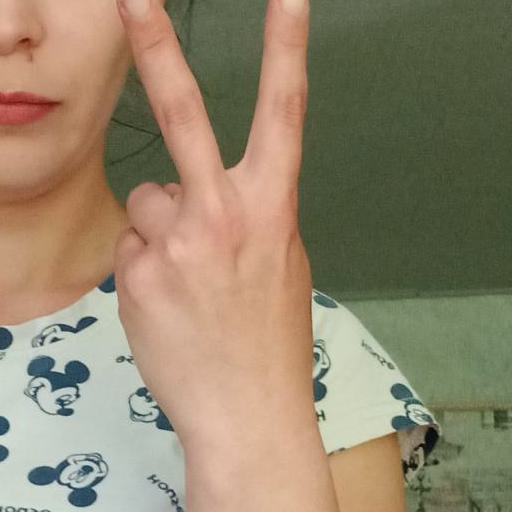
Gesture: peace_inverted